Rodolfo P. Hernández

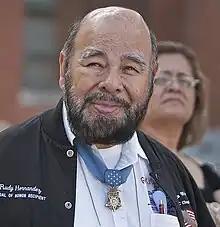
Hernández in 2009

Hernández married and had three children. He retired from a job at the Veterans Administration and lived in Fayetteville, North Carolina. The Carteret County Veterans Council named Hernandez one of two grand marshals of its November 11, 2006, annual Veterans Day Parade held in downtown Morehead City. On November 10, 2007, he was again co-grand marshal of the Morehead City Veterans Day Parade. During the event, he was reunited with his rescuer "from a long and far away battlefield," the former Korean War Army medic and current Morehead City resident, Keith Oates.